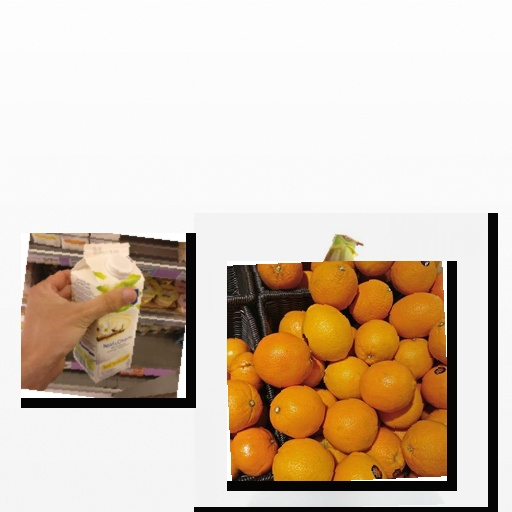
Food items: vanilla_soyghurt, fig, orange